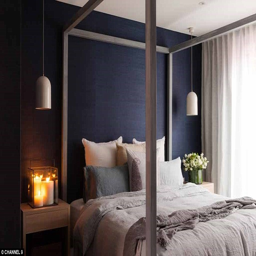
people blew the judges away with their classy master bedroom